Cuthbert Sebastian

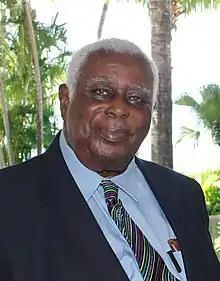
Cuthbert Sebastian in 2012

Sir Cuthbert Montraville Sebastian (22 October 1921 – 25 March 2017) was the second governor-general of Saint Kitts and Nevis from 1996 to 2013. He was appointed Governor-General in 1995 and was sworn in on 1 January 1996. While in office, he was the world's oldest serving "de facto" head of state. His retirement was announced on 25 December 2012 and became effective on 1 January 2013.